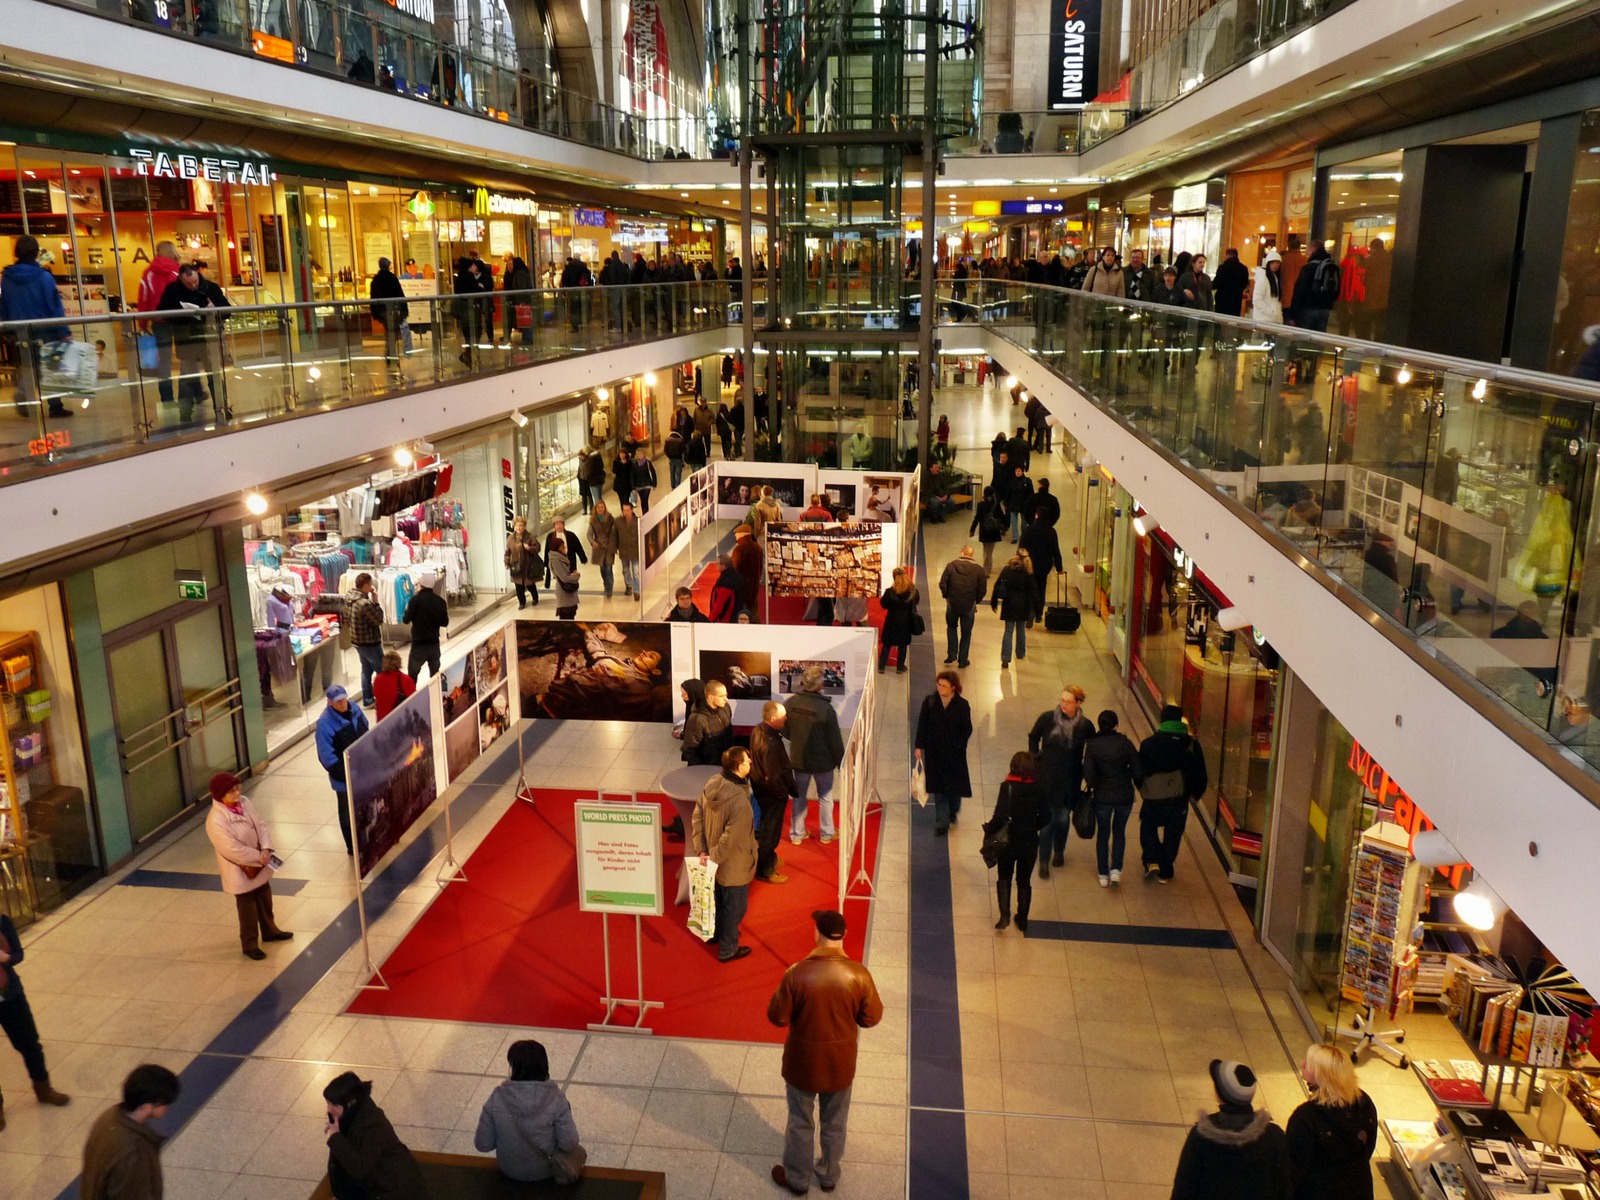
building, train, shopping, public transport, supermarket, leipzig, railway station, retail, shopping mall